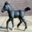
Label: horse